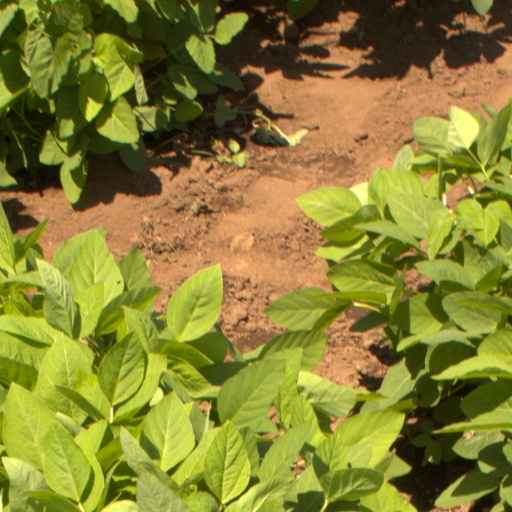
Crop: soybean